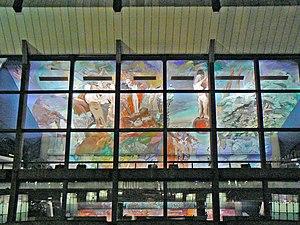
Le Gewandhaus [ɡ̊əˈvanthaʊ̯s] est une salle de concert fameuse de Leipzig en Allemagne qui abrite l'Orchestre du Gewandhaus de Leipzig, ainsi que deux chœurs et diverses formations de musique de chambre. La première salle de concert a été construite en 1781 par Johann Carl Friedrich Dauthe à l'intérieur du Gewandhaus, édifice bâti pour les marchands de tissus. Le deuxième est érigé selon les plans de Martin Gropius dans un style néoclassique. Il ouvre ses portes le 11 décembre 1884 et comporte une grande salle de concert et une petite salle de musique de chambre. Il est détruit par deux bombardements alliés entre 1943 et 1944. Le troisième édifice sur l'Augustusplatz est inauguré le 8 octobre 1981, pour le bicentenaire de la fondation du Gewandhaus.